Chaguaramas, Trinidad and Tobago

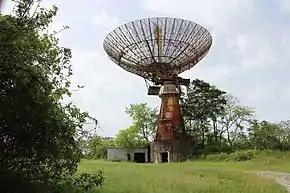
U.S. Air Force Eastern Test Range

The entire peninsula was leased to the United States in 1940 for the construction of a naval base, Naval Base Trinidad, under the "Destroyers for Bases Agreement".